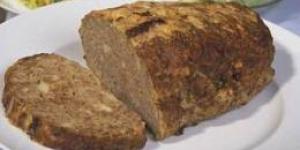
pan de carne meatloaf